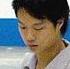
Age: 21